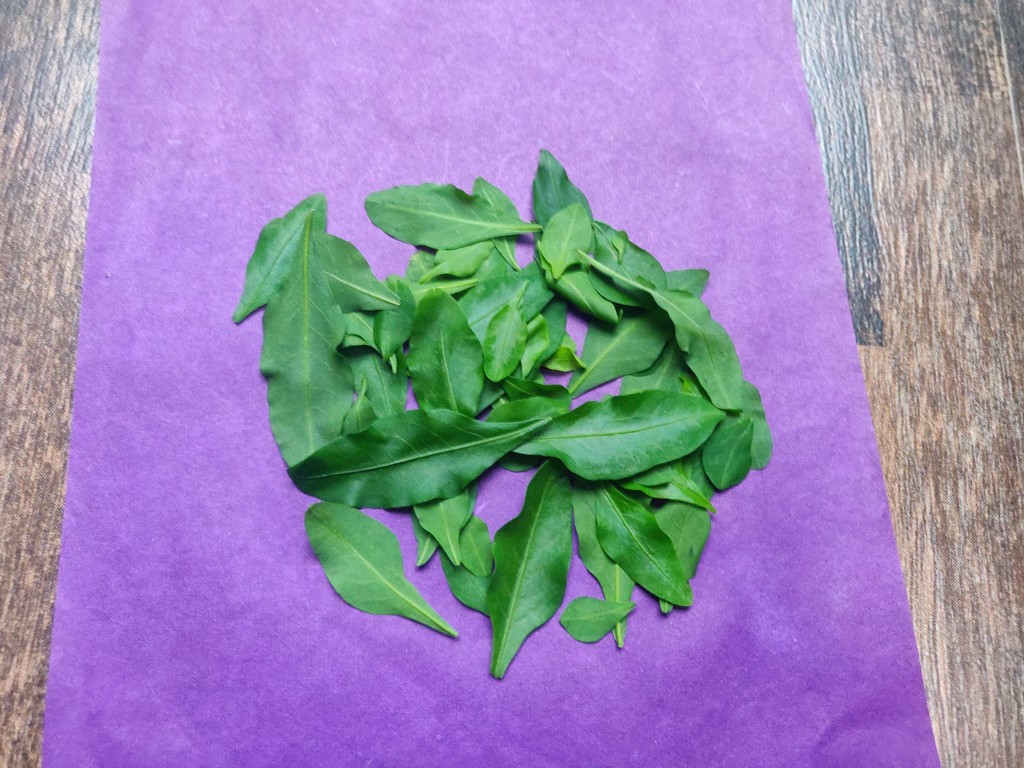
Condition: Healthy
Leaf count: multiple
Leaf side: unknown